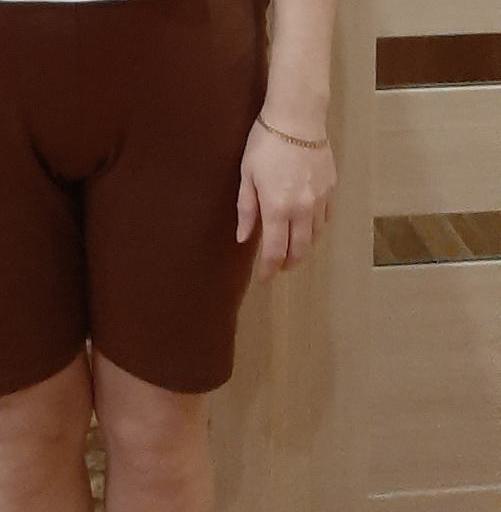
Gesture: no_gesture